Standard step method

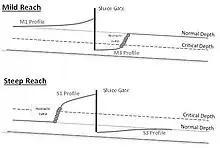
Figure 4. Illustration of surface water profiles associated with a sluice gate in a mild reach (top) and a steep reach (bottom).

Figure 4 illustrates the different surface water profiles associated with a sluice gate on a mild reach (top) and a steep reach (bottom). Note, the sluice gate induces a choke in the system, causing a “backwater” profile just upstream of the gate. In the mild reach, the hydraulic jump occurs downstream of the gate, but in the steep reach, the hydraulic jump occurs upstream of the gate. It is important to note that the gradually varied flow equations and associated numerical methods (including the standard step method) cannot accurately model the dynamics of a hydraulic jump. See the Hydraulic jumps in rectangular channels page for more information. Below, an example problem will use conceptual models to build a surface water profile using the STM.